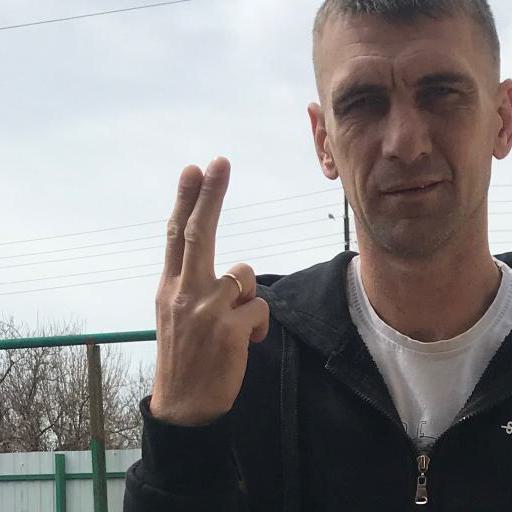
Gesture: two_up_inverted